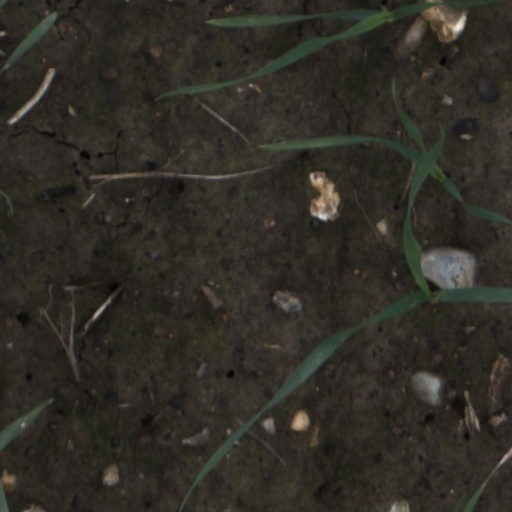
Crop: wheat